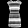
Label: Dress